Ramat Gan

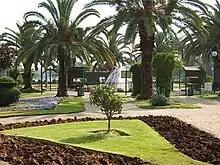
Ramat Gan National Park

Ramat Gan has 112 synagogues, two yeshivot, and a Kabbalah Center.